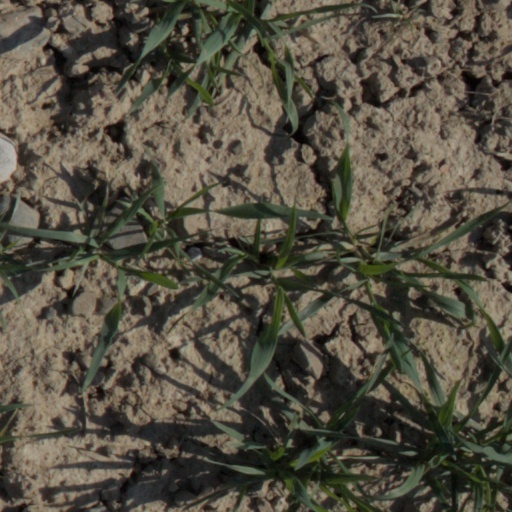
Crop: wheat